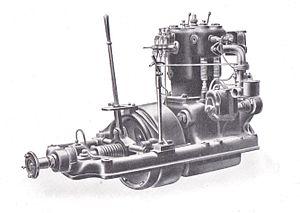
Représentation du moteur à essence type E2
Moteurs Baudouin est une entreprise française spécialisée dans la conception et la fabrication de moteurs principalement pour le secteur maritime.